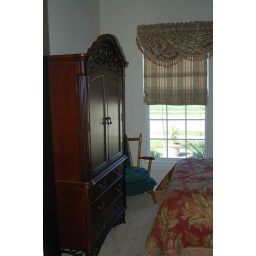
Nice flat screen TV in that armoire!